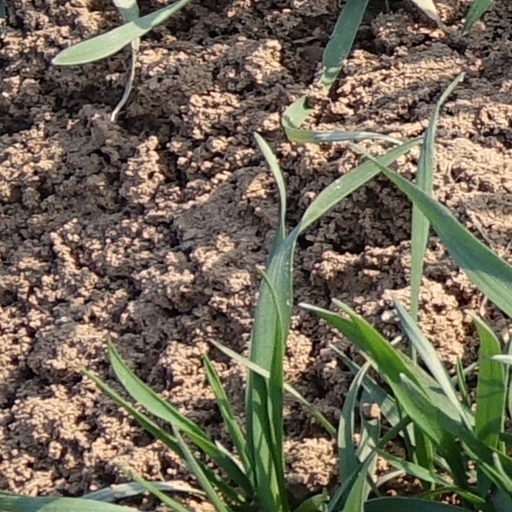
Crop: wheat